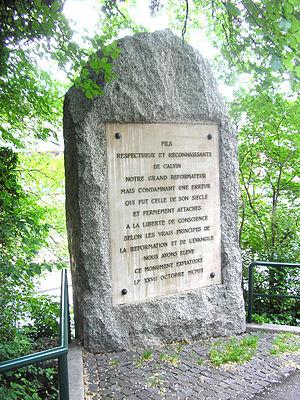
Monument de Michel Servet à Genève
Le monument de Michel Servet se dresse à Genève. Situé dans le quartier de Champel, il rappelle son exécution le 27 octobre 1553.
Michel Servet, né vers 1511 à Villanueva de Sigena dans le Royaume d'Aragon et mort le 27 octobre 1553 à Genève, est un médecin et un théologien espagnol, naturalisé français en 1548.